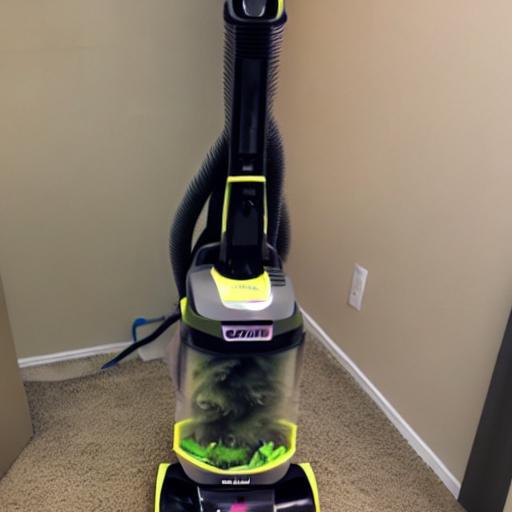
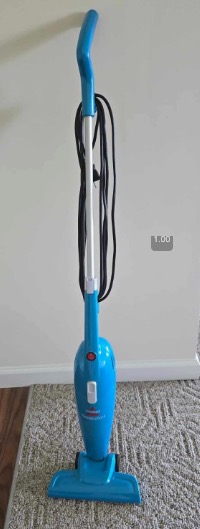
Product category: items_vacuum
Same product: no